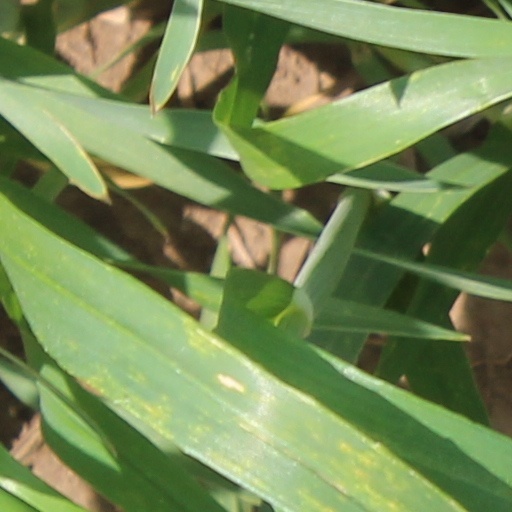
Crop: wheat